George Daniels (watchmaker)

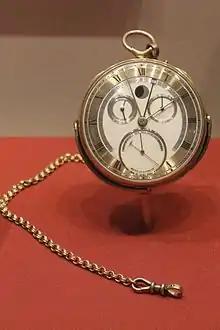
The "Grand Complication" watch of 1987

Daniels continued to make watches well into later life. Others were made independently, in his name, but with movements designed by Roger Smith.